Los Tuxtlas

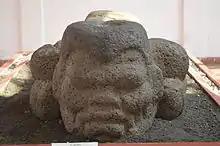
"El Negro" from the Tres Zapotes site

In the late Formative, Tres Zapotes grows to a large center, covering an estimated 300 hectares and is considered the main center in the southern Gulf coastal region. The site is characterized by three mound groups each associated with a large number of stone monuments, as well as imported items such as jade and serpentine.